The Cyclopedia of New Zealand

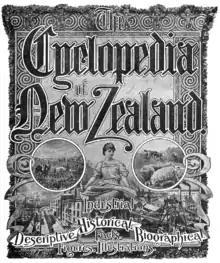
Frontispiece from the Cyclopedia

The Cyclopedia of New Zealand: industrial, descriptive, historical, biographical facts, figures, illustrations was an encyclopaedia published in New Zealand between 1897 and 1908 by the Cyclopedia Company Ltd. Arthur McKee was one of the original directors of the company that published "The Cyclopedia", and his business partner H. Gamble worked with him on the first volume. Six volumes were published on the people, places and organisations of provinces of New Zealand. The "Cyclopedia" is an important historical resource. The volumes are arranged geographically, with each volume concerned with a specific region of New Zealand. Its breadth of coverage of many small towns and social institutions were poorly covered by contemporary newspapers and other sources. The first volume, which covered Wellington, also included the colonial government, politicians, governors, and public servants. The first volume was produced in Wellington, and the remaining volumes were produced in Christchurch. Much of its content was subsidised with contributor backing. Victoria University Electronic Text site reminds us that portraits are therefore generally glowing, and entries paid for by businesses are "unashamedly promotional". Similarly, they note that "individuals who would not or could not pay the fee required to feature in The Cyclopedia are not included—there are few entries for women, Māori or non-European settlers for example."